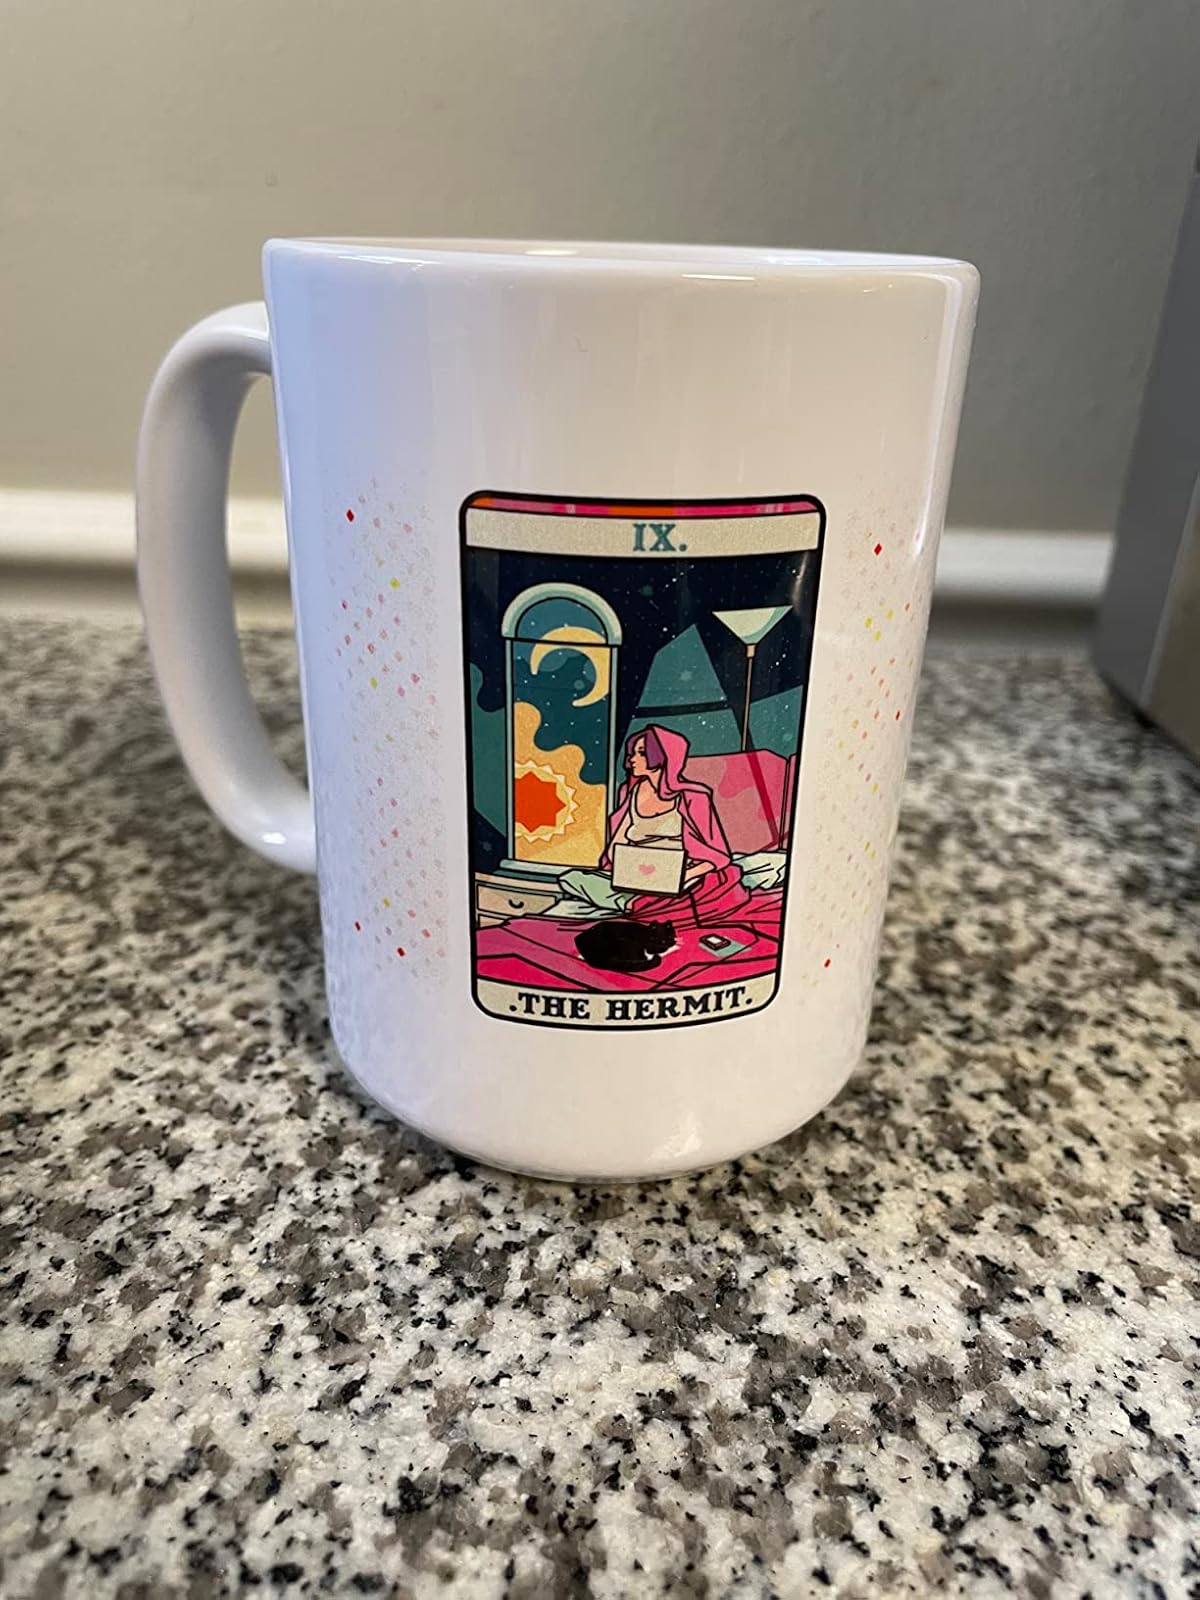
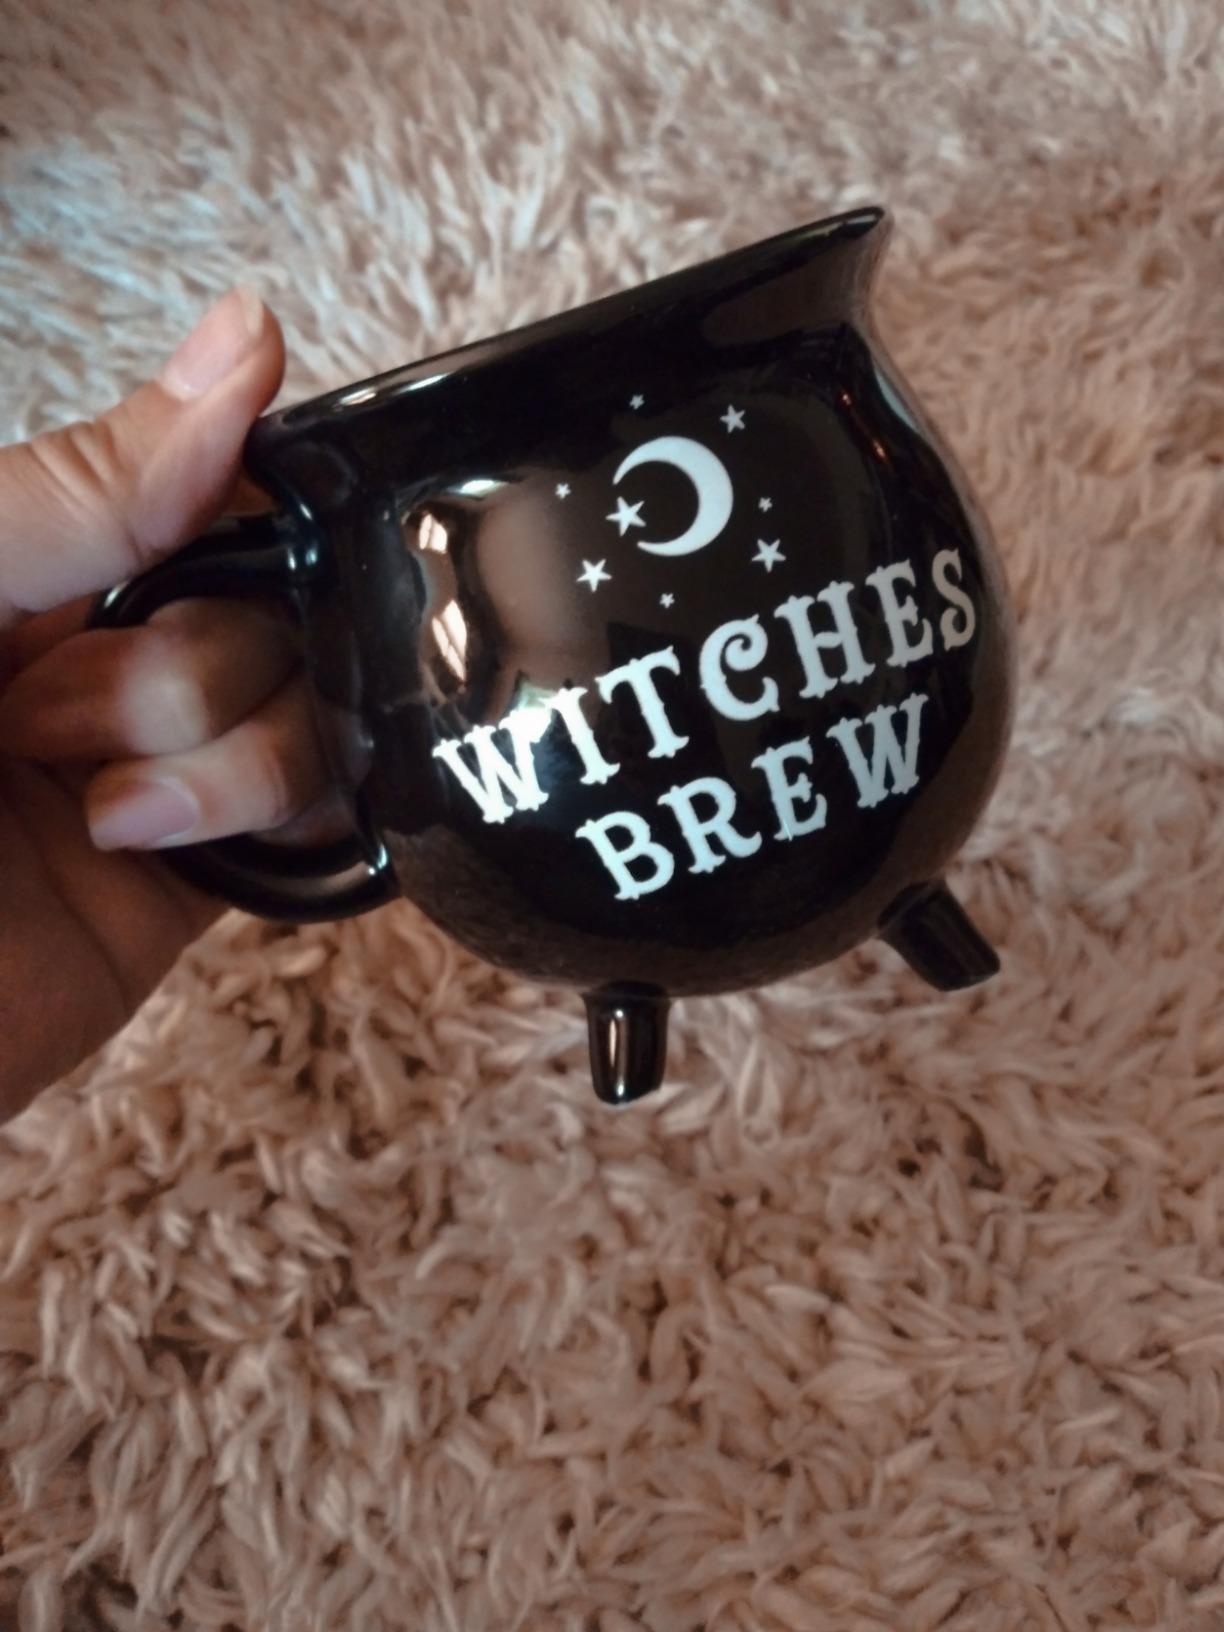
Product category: items_mug
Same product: no